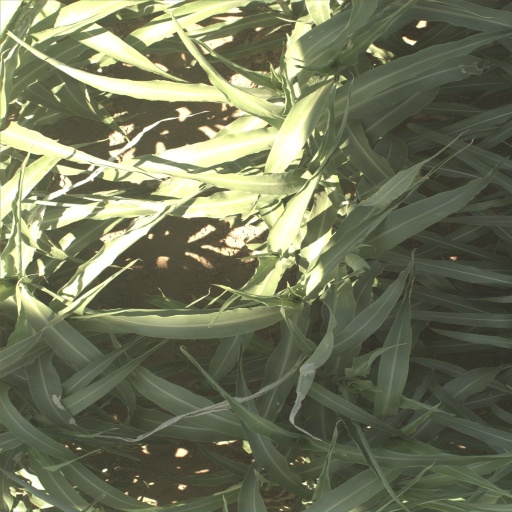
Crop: sorghum